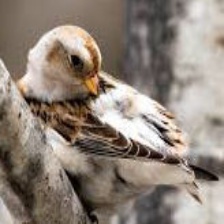
Species: MCKAYS BUNTING
Scientific name: PLECTROPHENAX HYPERBOREUS
ImageNet parent category: indigo_bunting